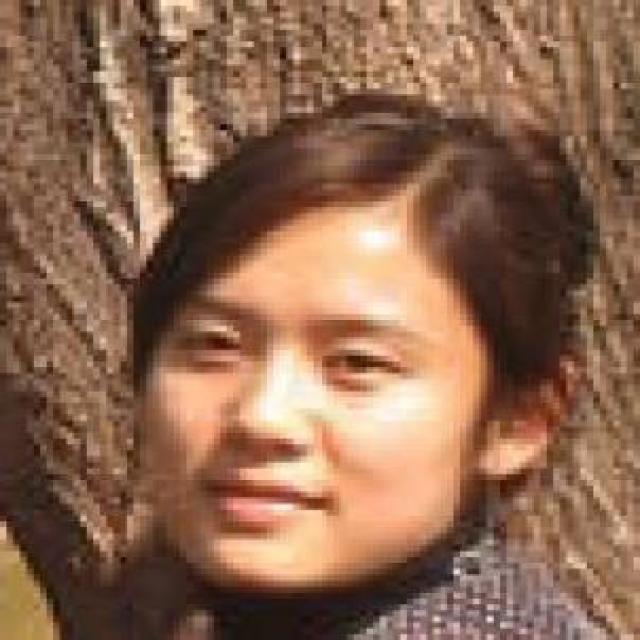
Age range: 21-44